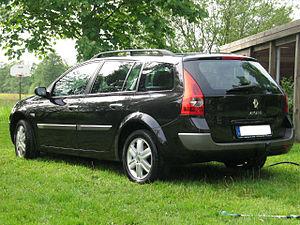
Sortie en 2002, la Renault Mégane II a été élue voiture de l'année 2003. Elle a d'abord été commercialisée en 3 et 5 portes, avant l'arrivée vers la fin 2002 d'un coupé cabriolet, d'un break et d'une version tricorps. En 2004 est apparue la version sportive RS avec un « moteur F » de type F4RT.